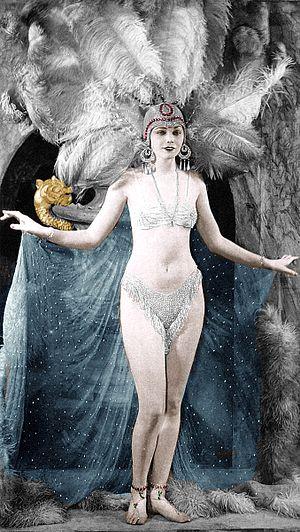
Lilyan Tashman est une actrice américaine, née le 23 octobre 1896 à New York, ville où elle est morte le 21 mars 1934.
Les Ziegfeld Girls étaient les filles de la troupe des spectacles Ziegfeld Follies de Florenz Ziegfeld inspirés par les Folies Bergère de Paris.